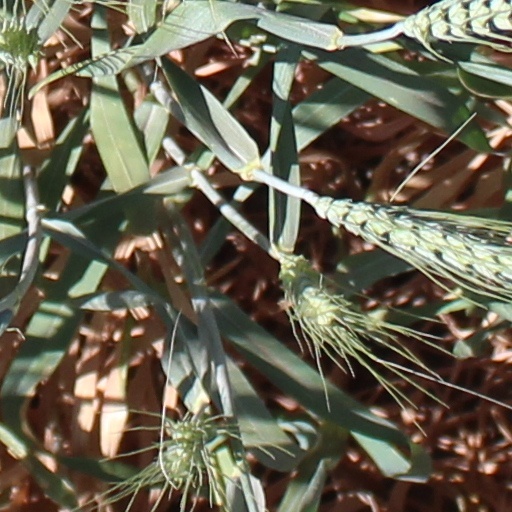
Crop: wheat